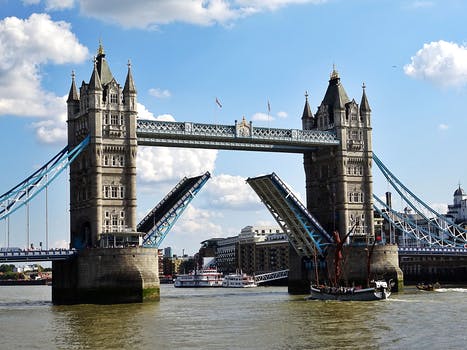
Label: No Watermark